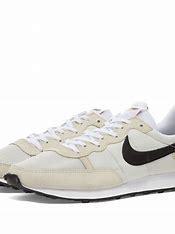
Brand: Nike
Model: Challenger OG